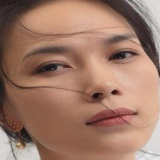
ca sĩ Mỹ Tâm